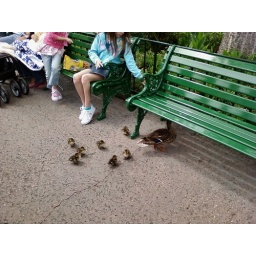
A duck with her little ducklings walking around Disneyland